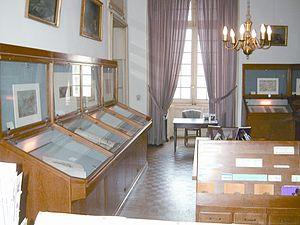
La faculté de médecine de Montpellier est une unité de formation et de recherche, composante de l'université de Montpellier pour la formation de futurs professionnels de la santé et de chercheurs dans le domaine du vivant.